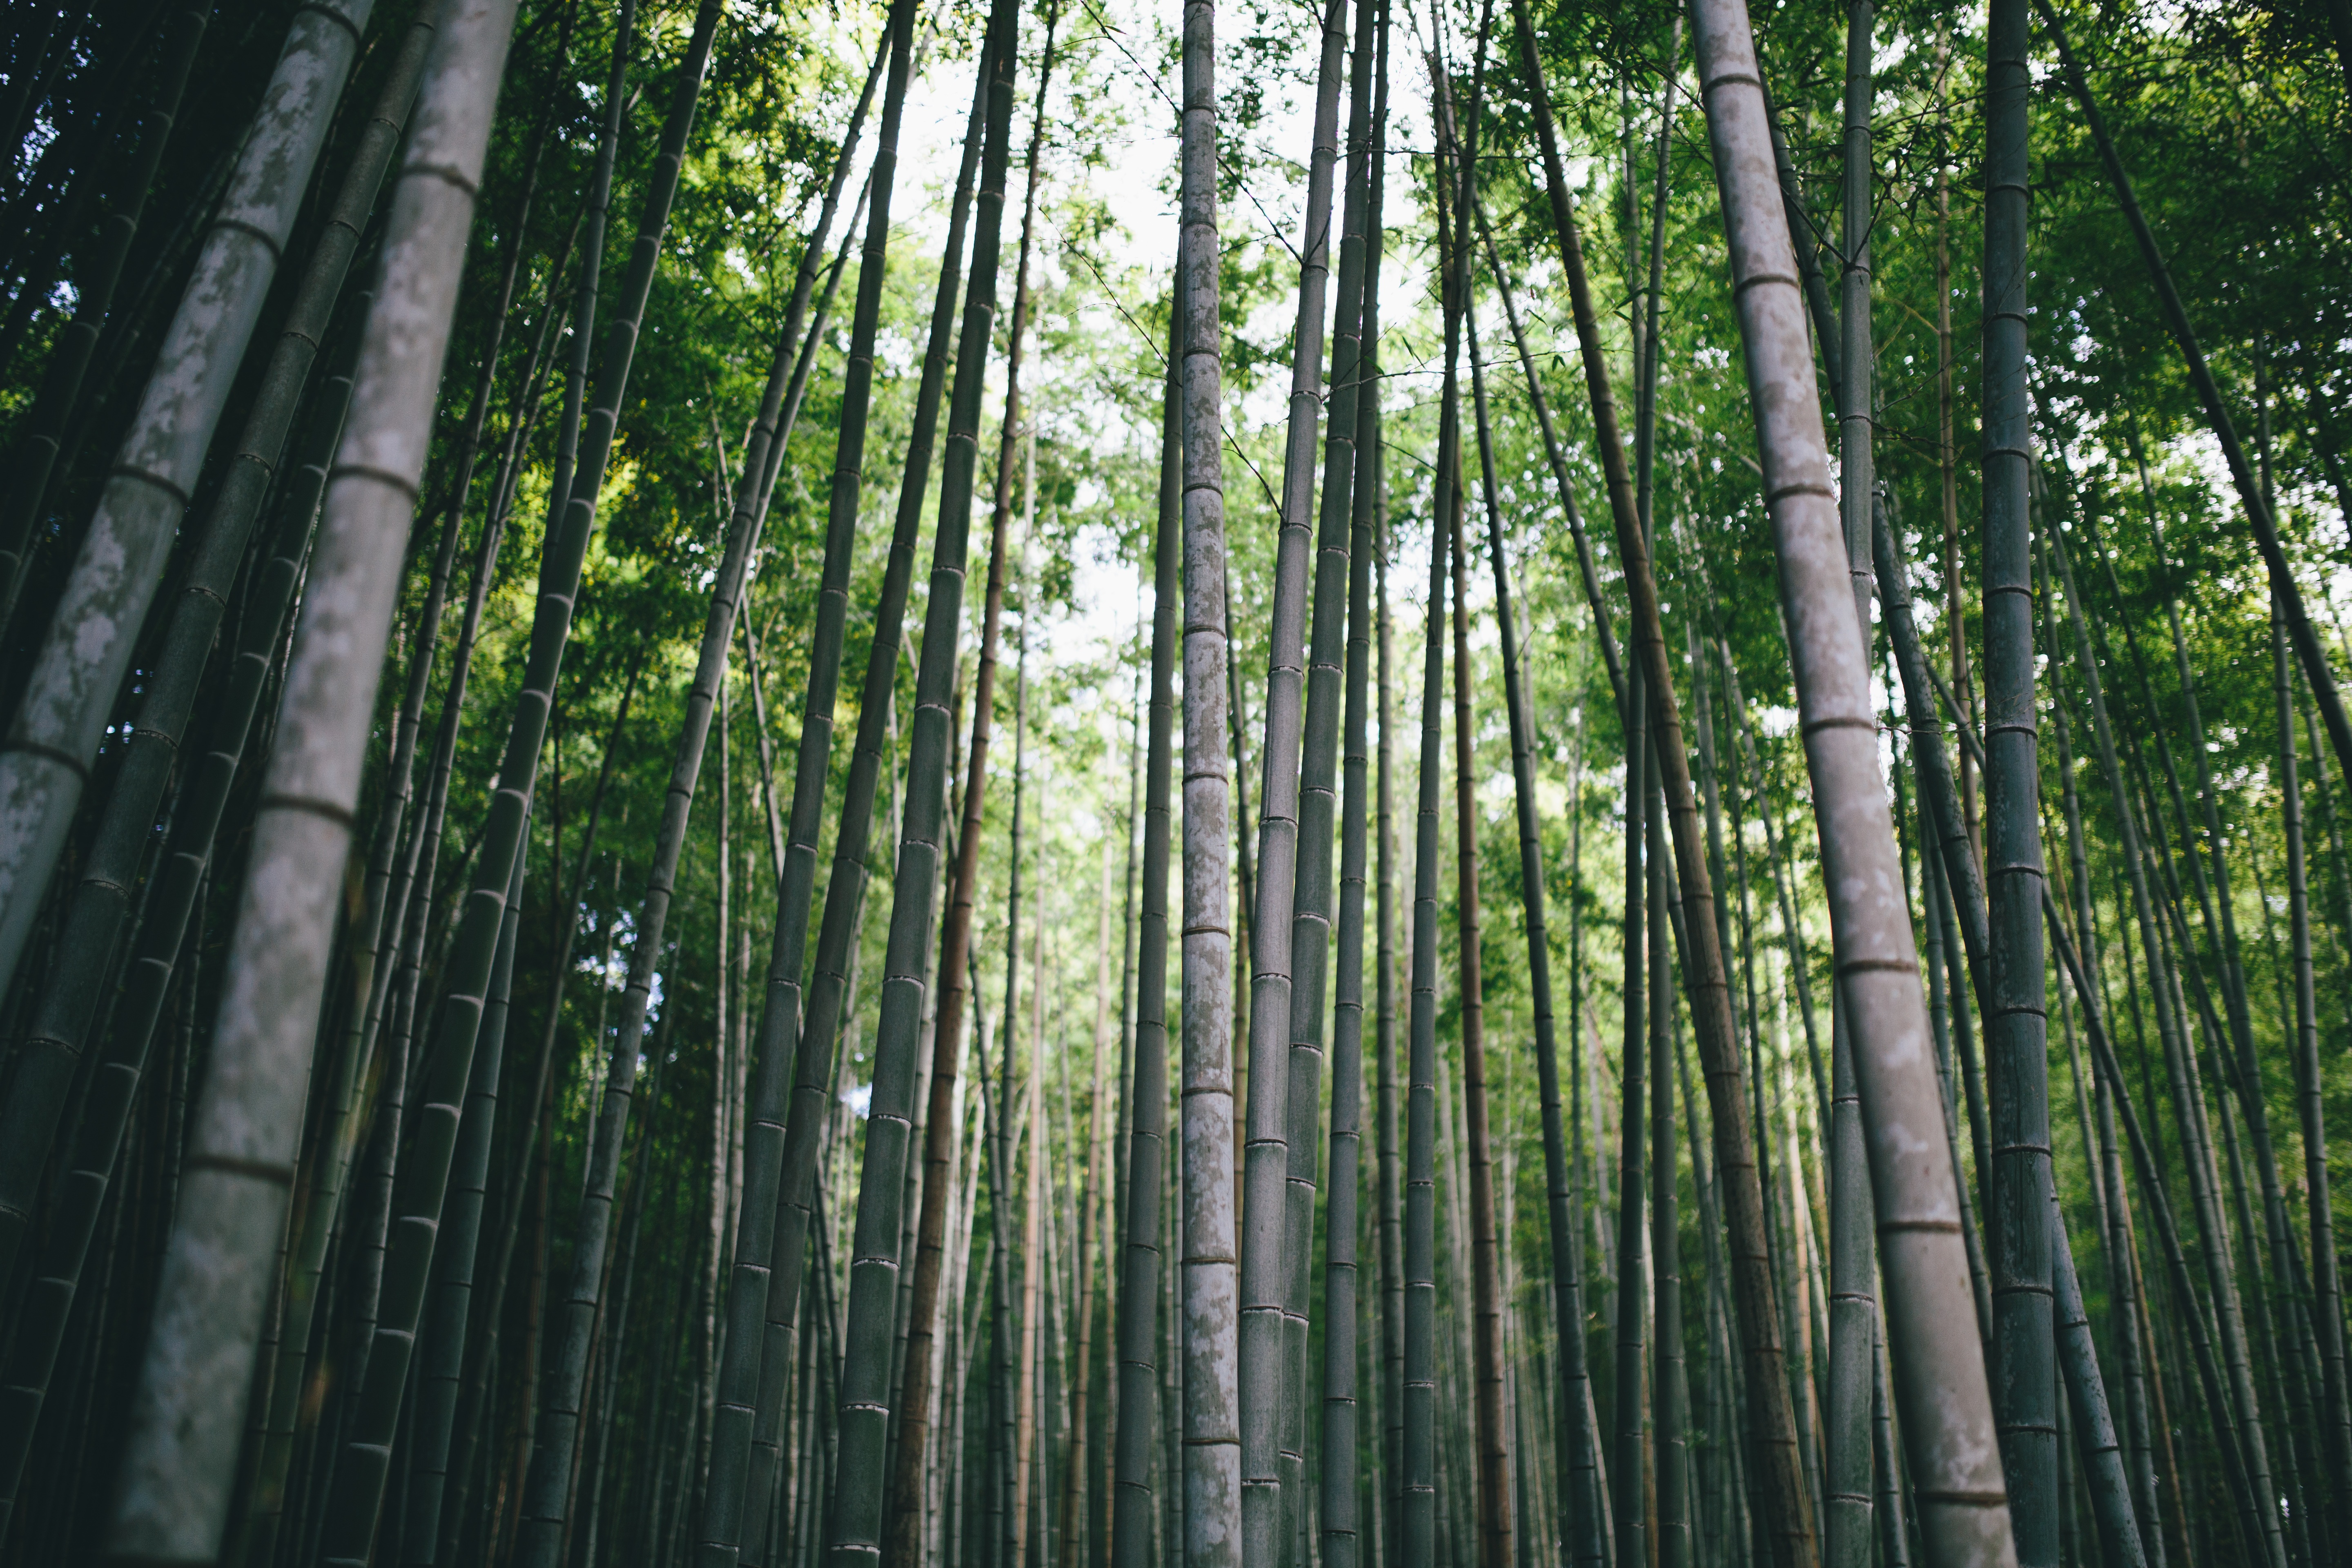
tree, nature, forest, branch, light, growth, plant, sunlight, environment, jungle, trees, outdoors, woods, daylight, rainforest, grove, woodland, habitat, bamboo, ecosystem, low angle shot, biome, old growth forest, natural environment, atmospheric phenomenon, plant stem, woody plant, temperate broadleaf and mixed forest, temperate coniferous forest